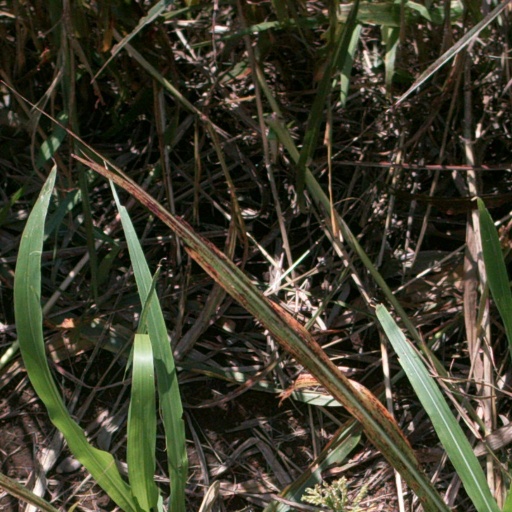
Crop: sorghum